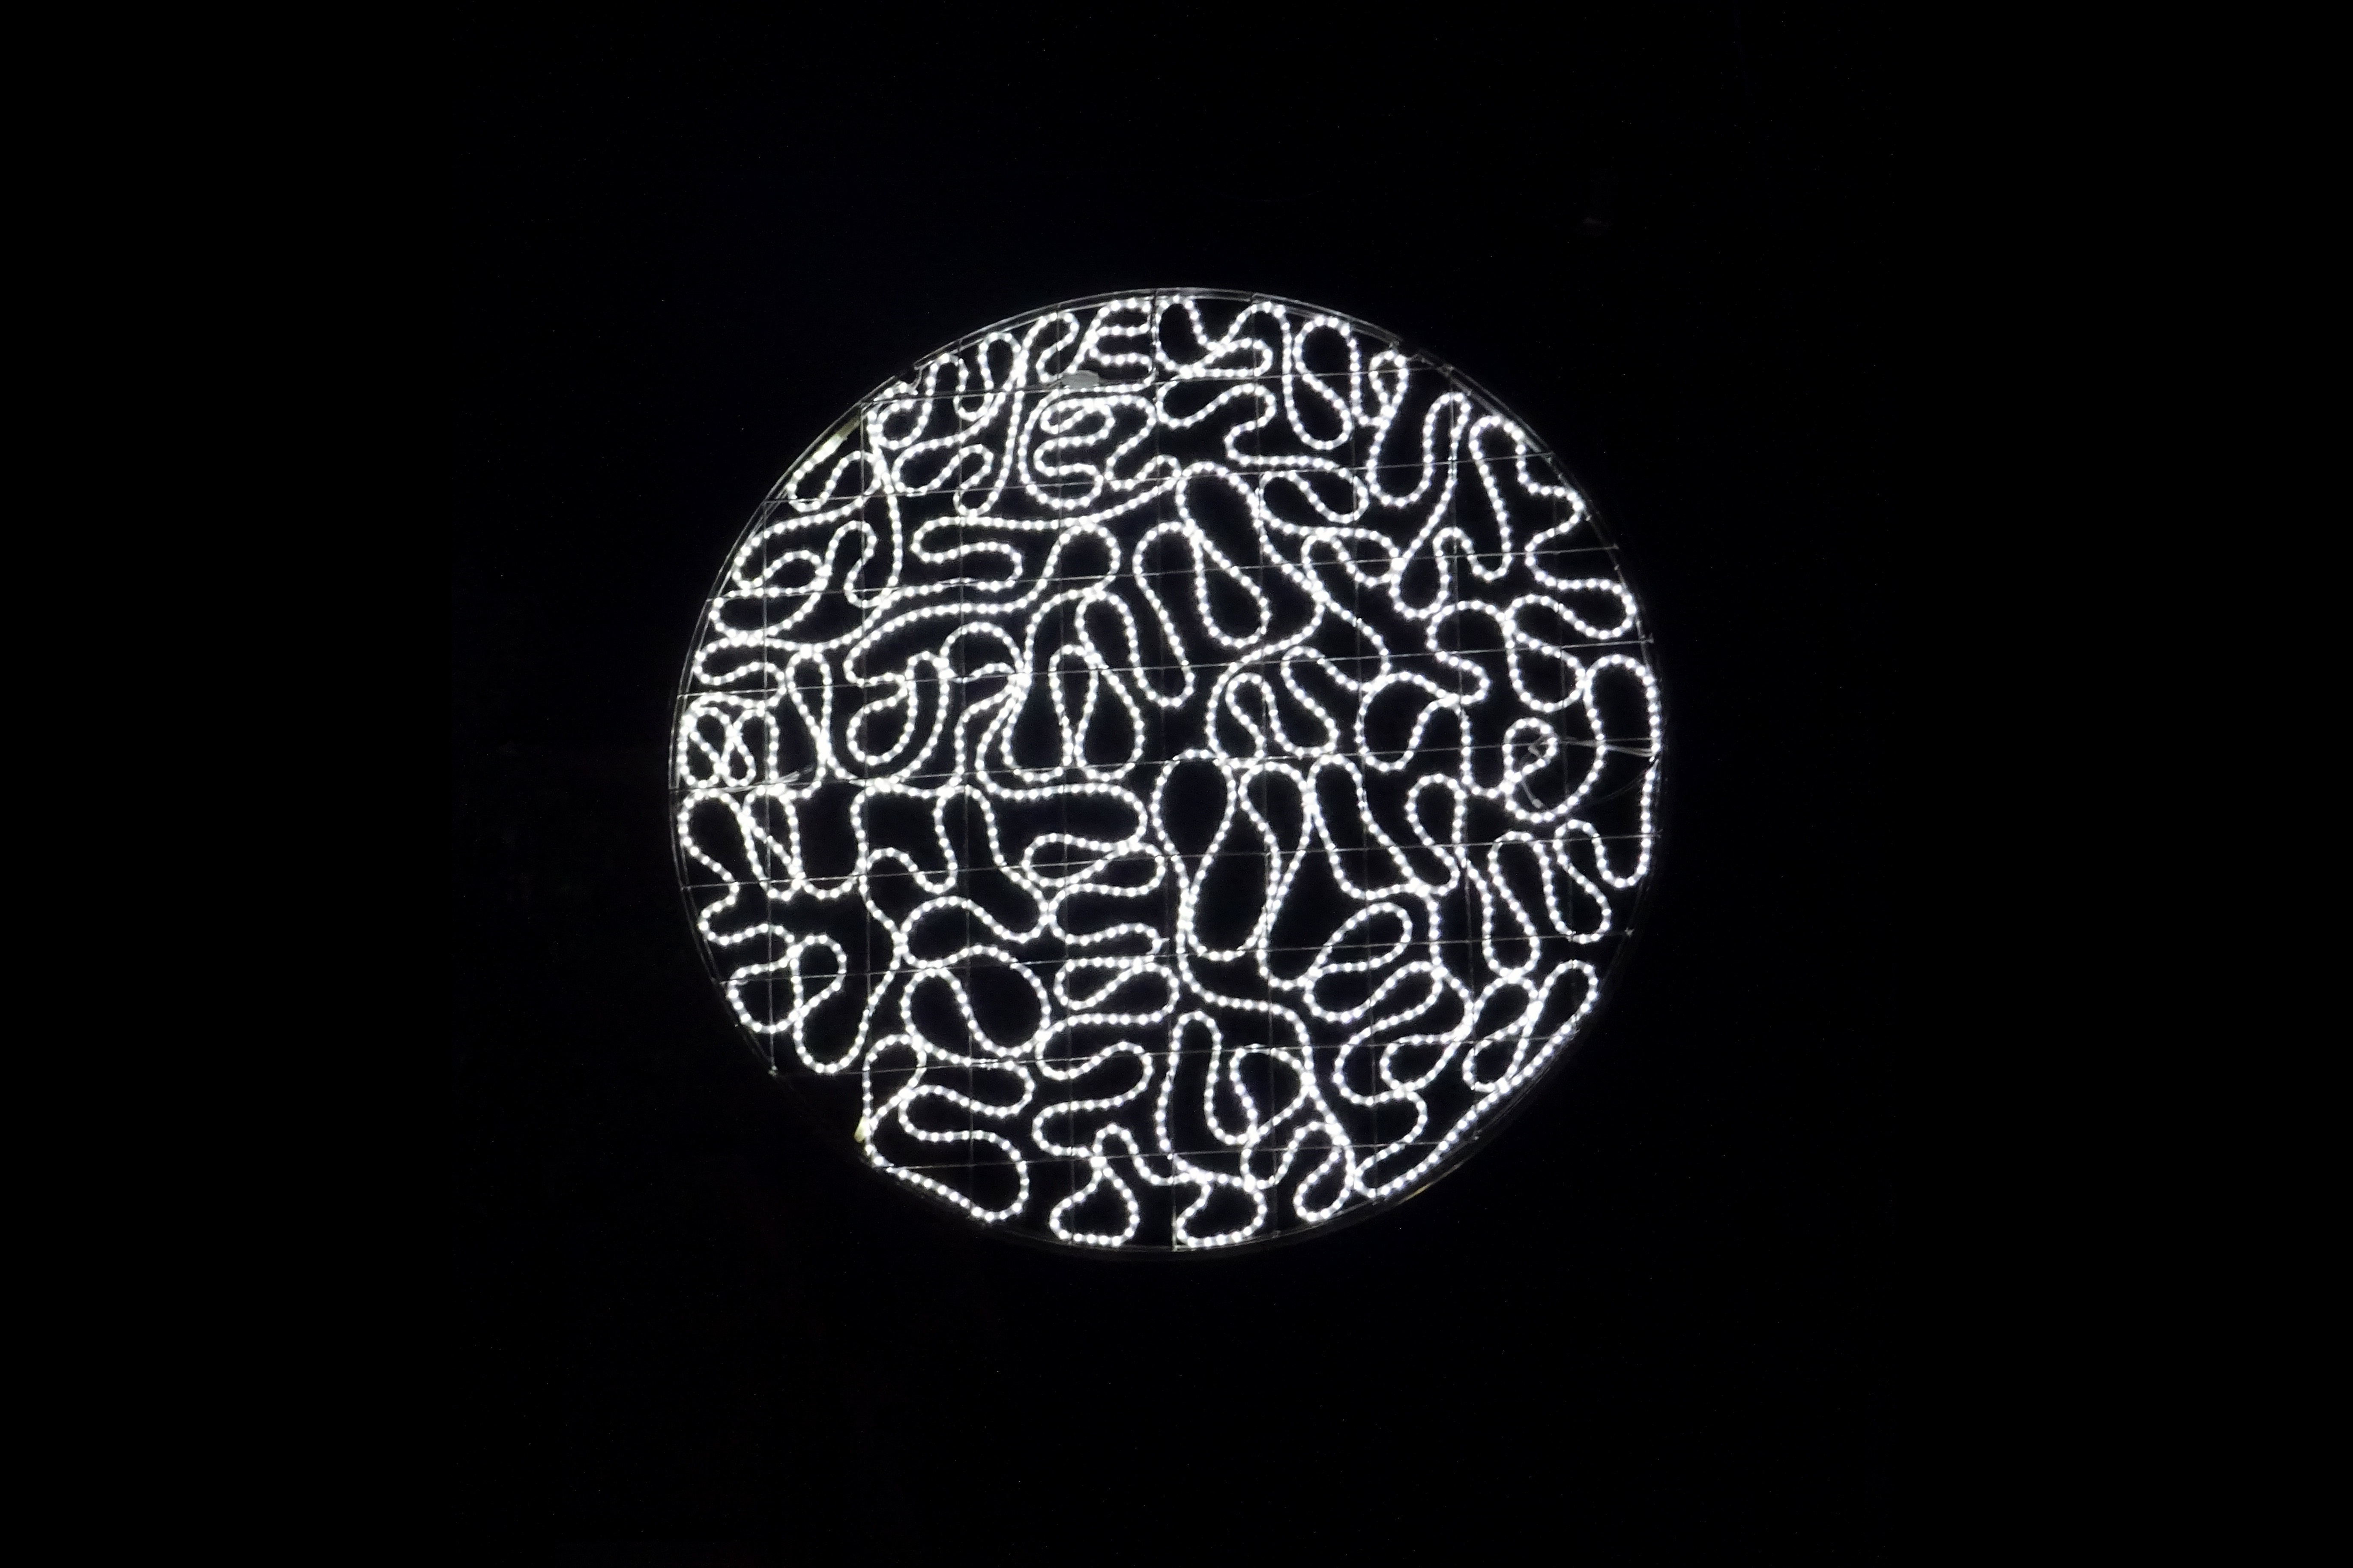
circle, human body, symmetry, brain, organ, medical